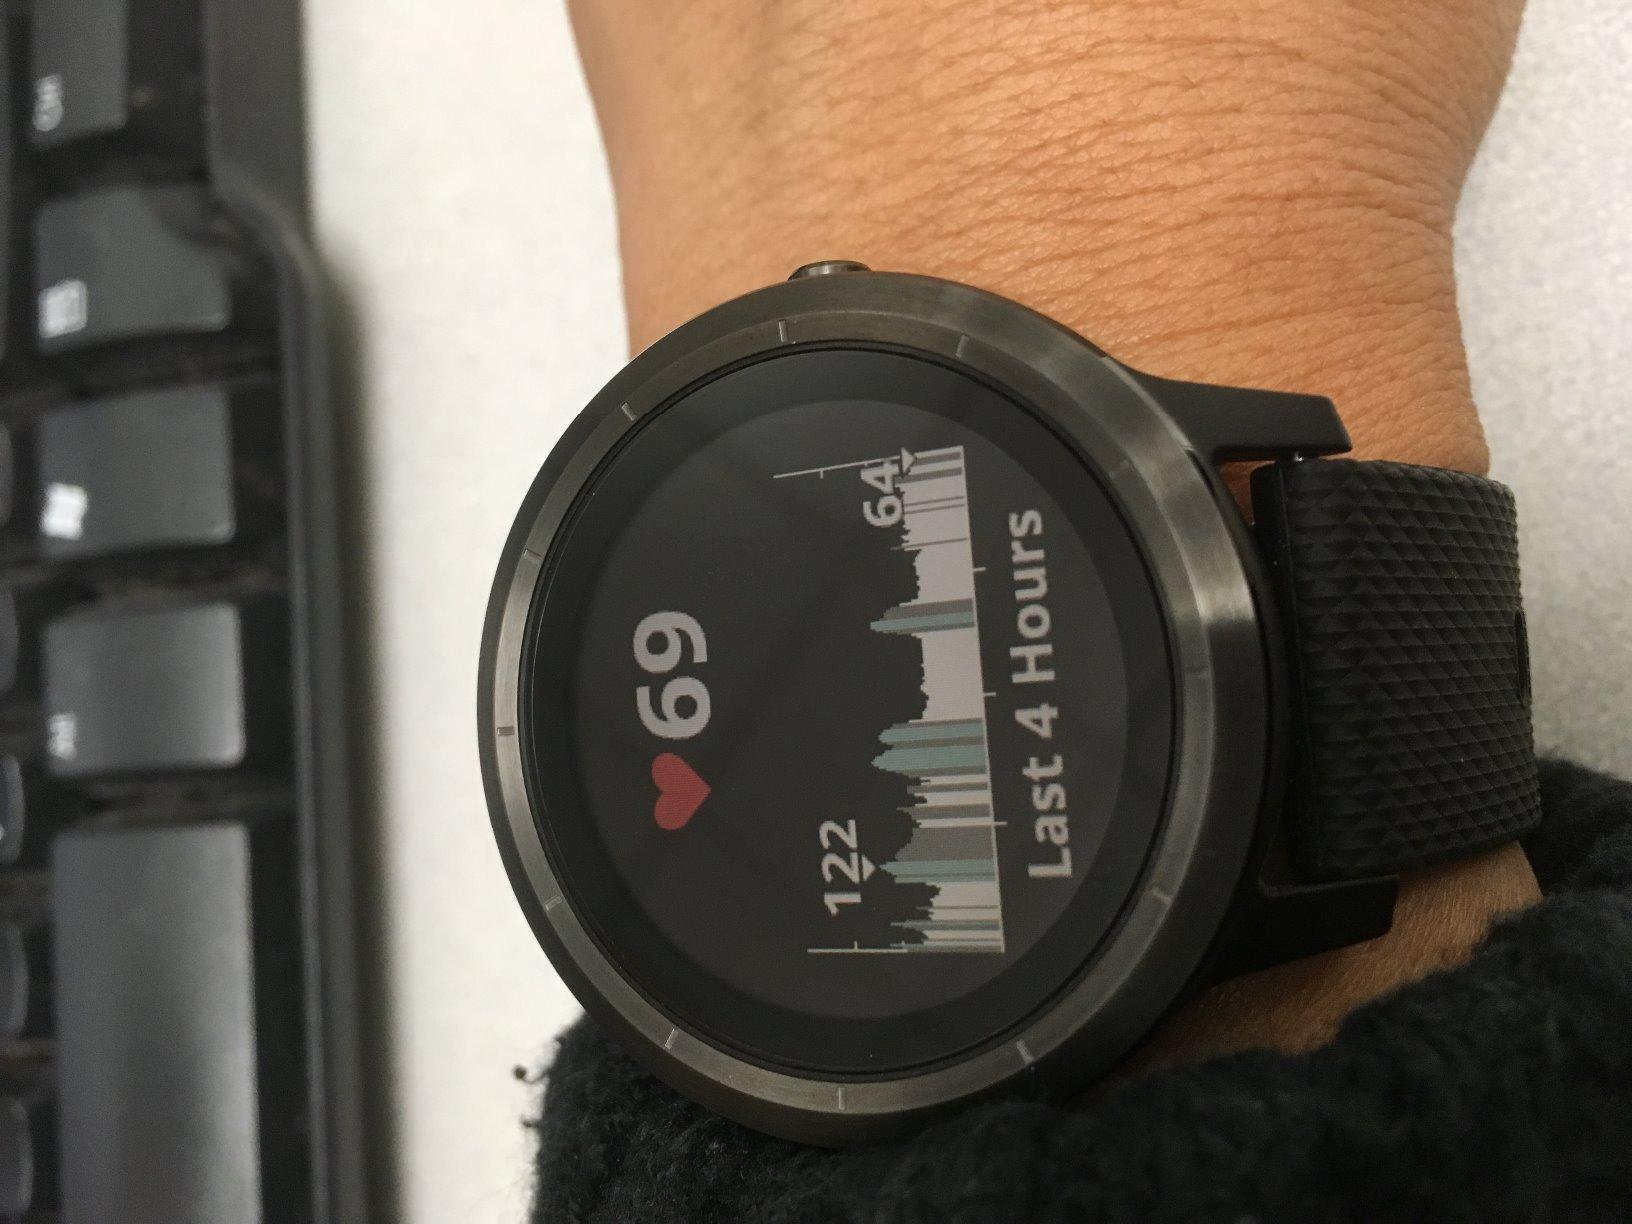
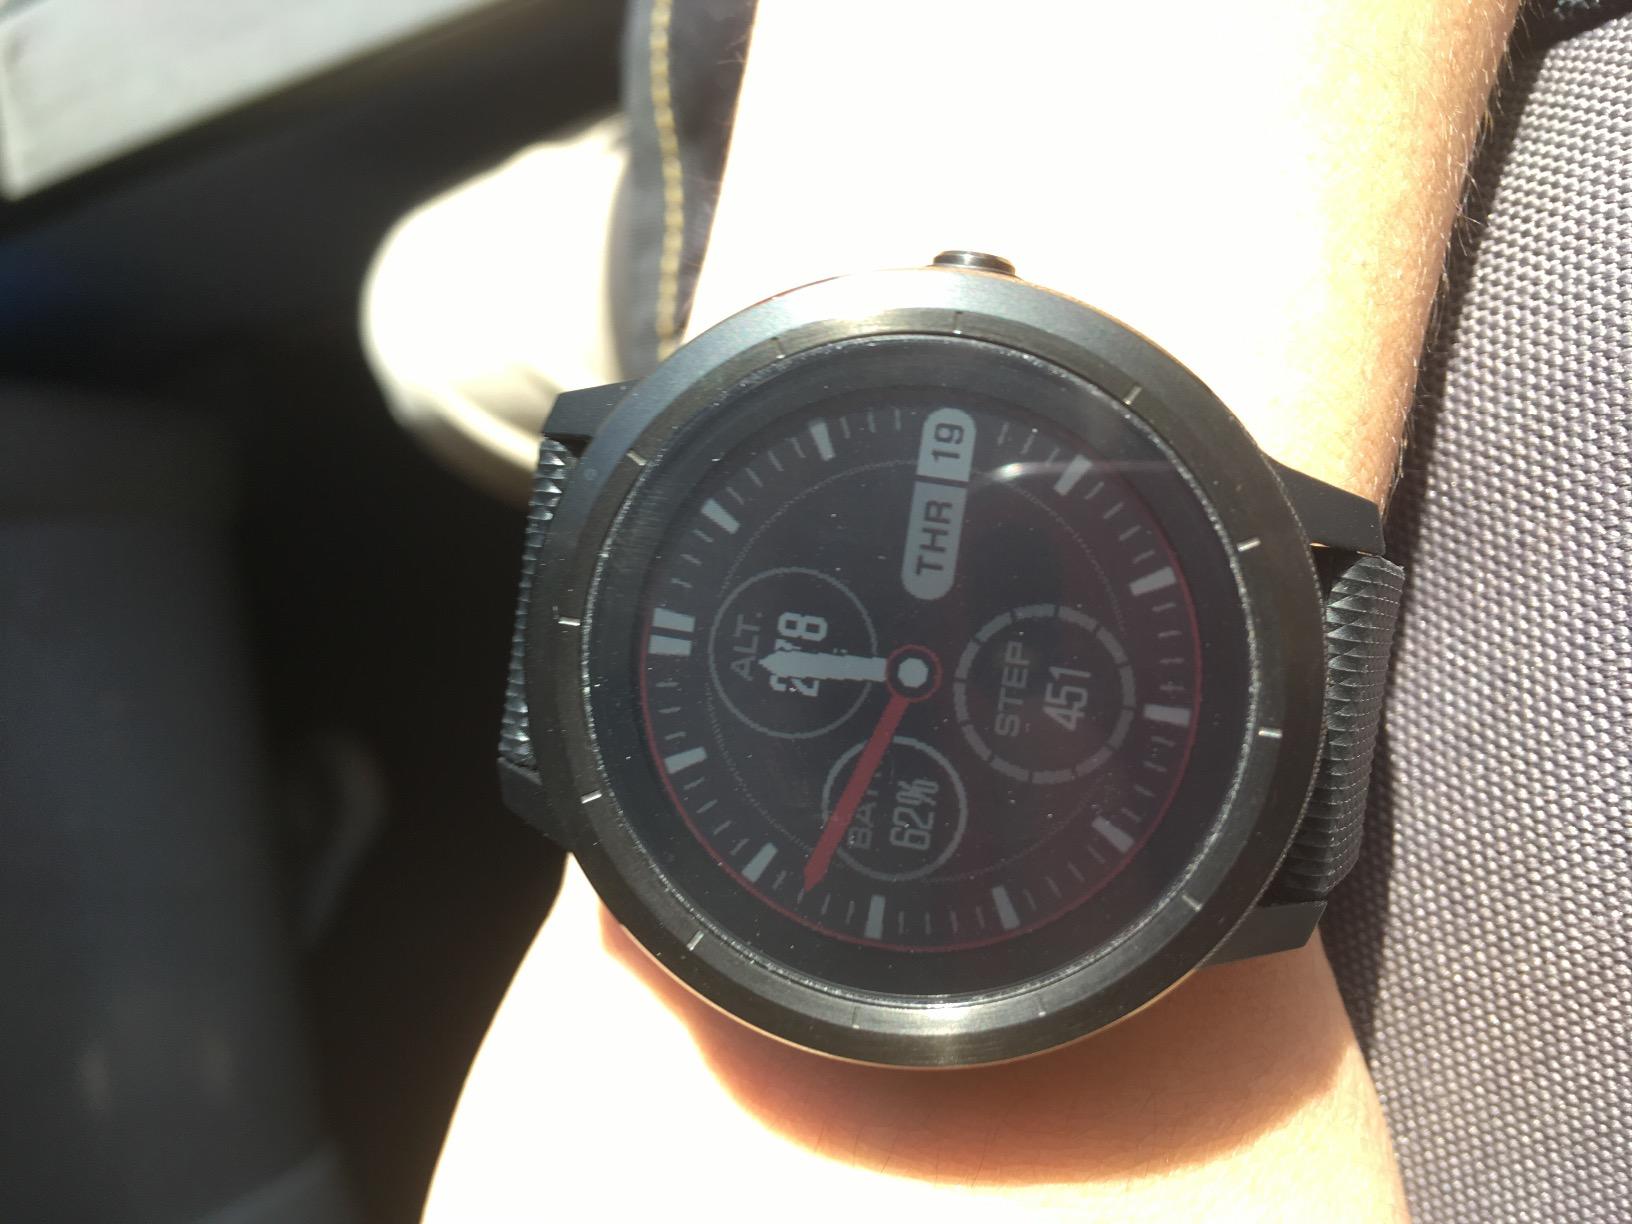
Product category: smartwatch
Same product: yes